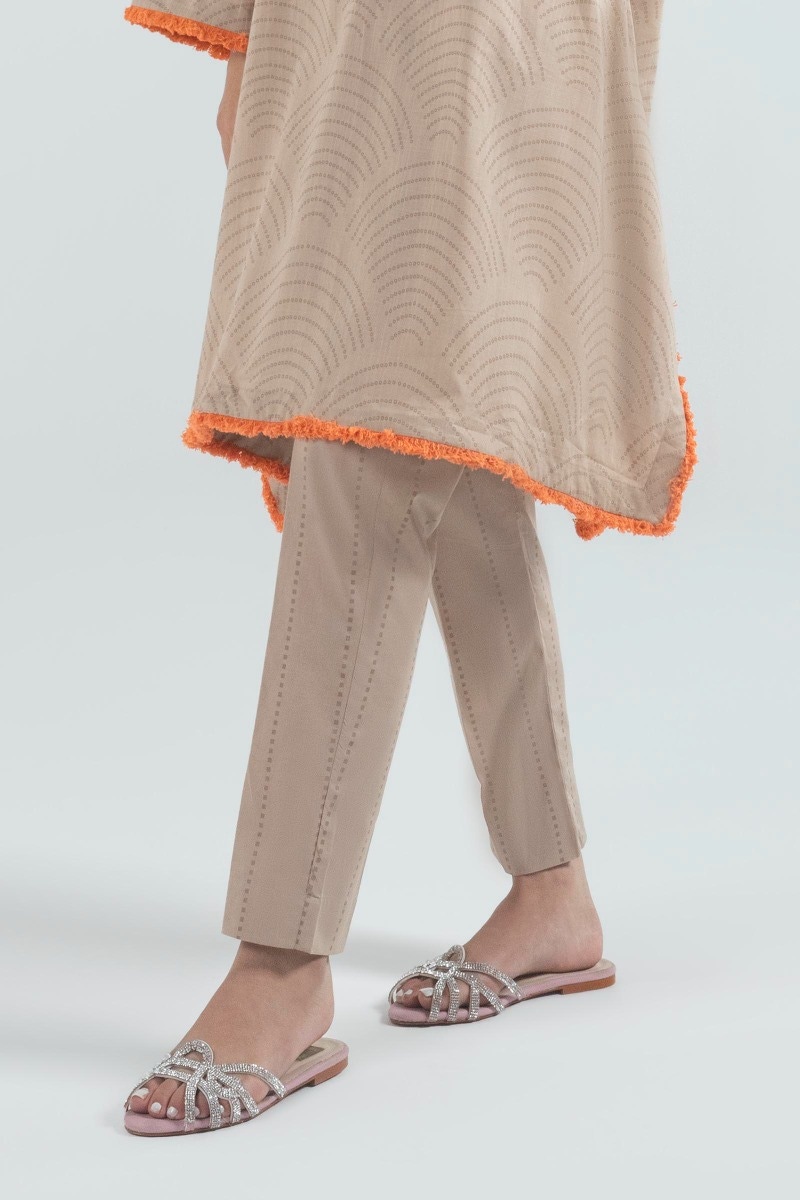
beige multi embroidered tunic pants